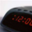
Label: clock